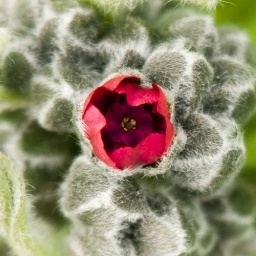
Beautiful field weed in my horse pasture - not sure the name